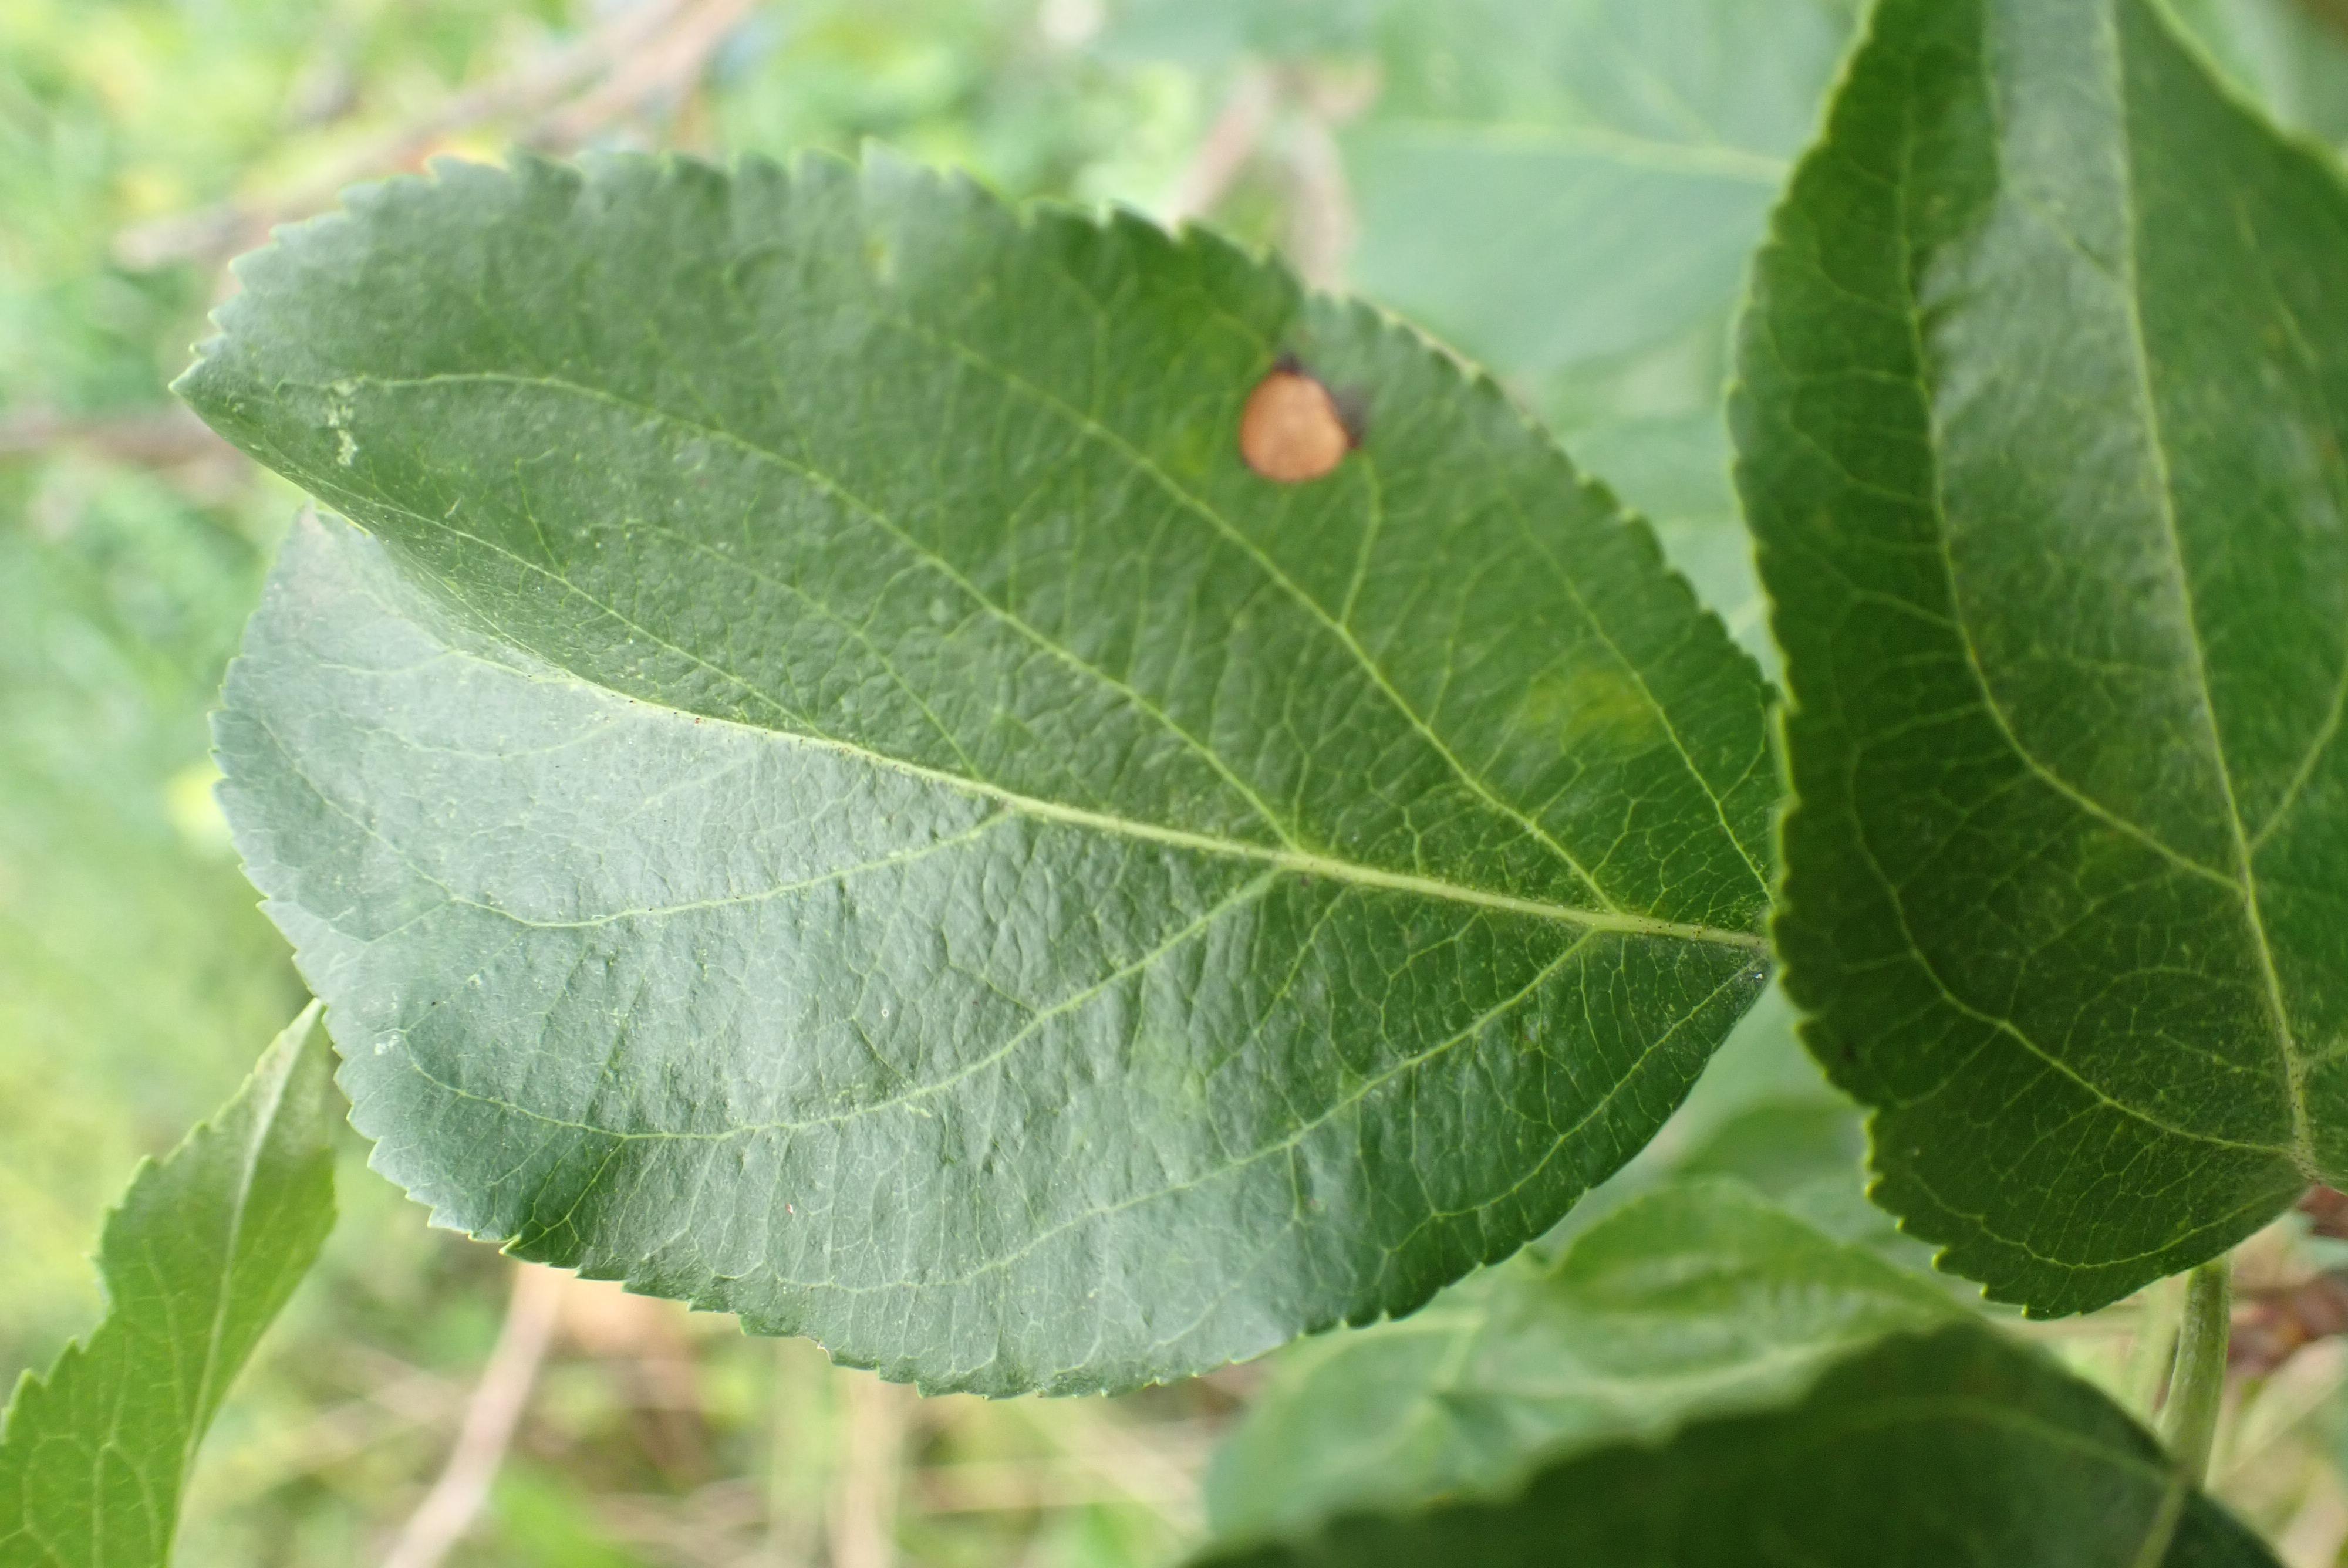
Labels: frog_eye_leaf_spot